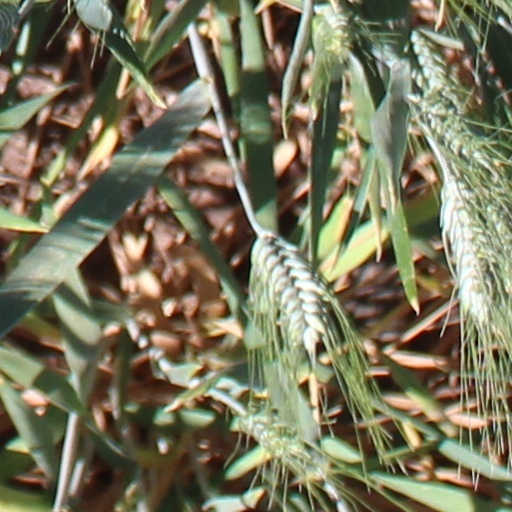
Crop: wheat